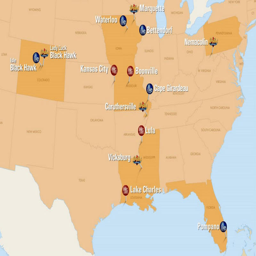
a map shows the locations .